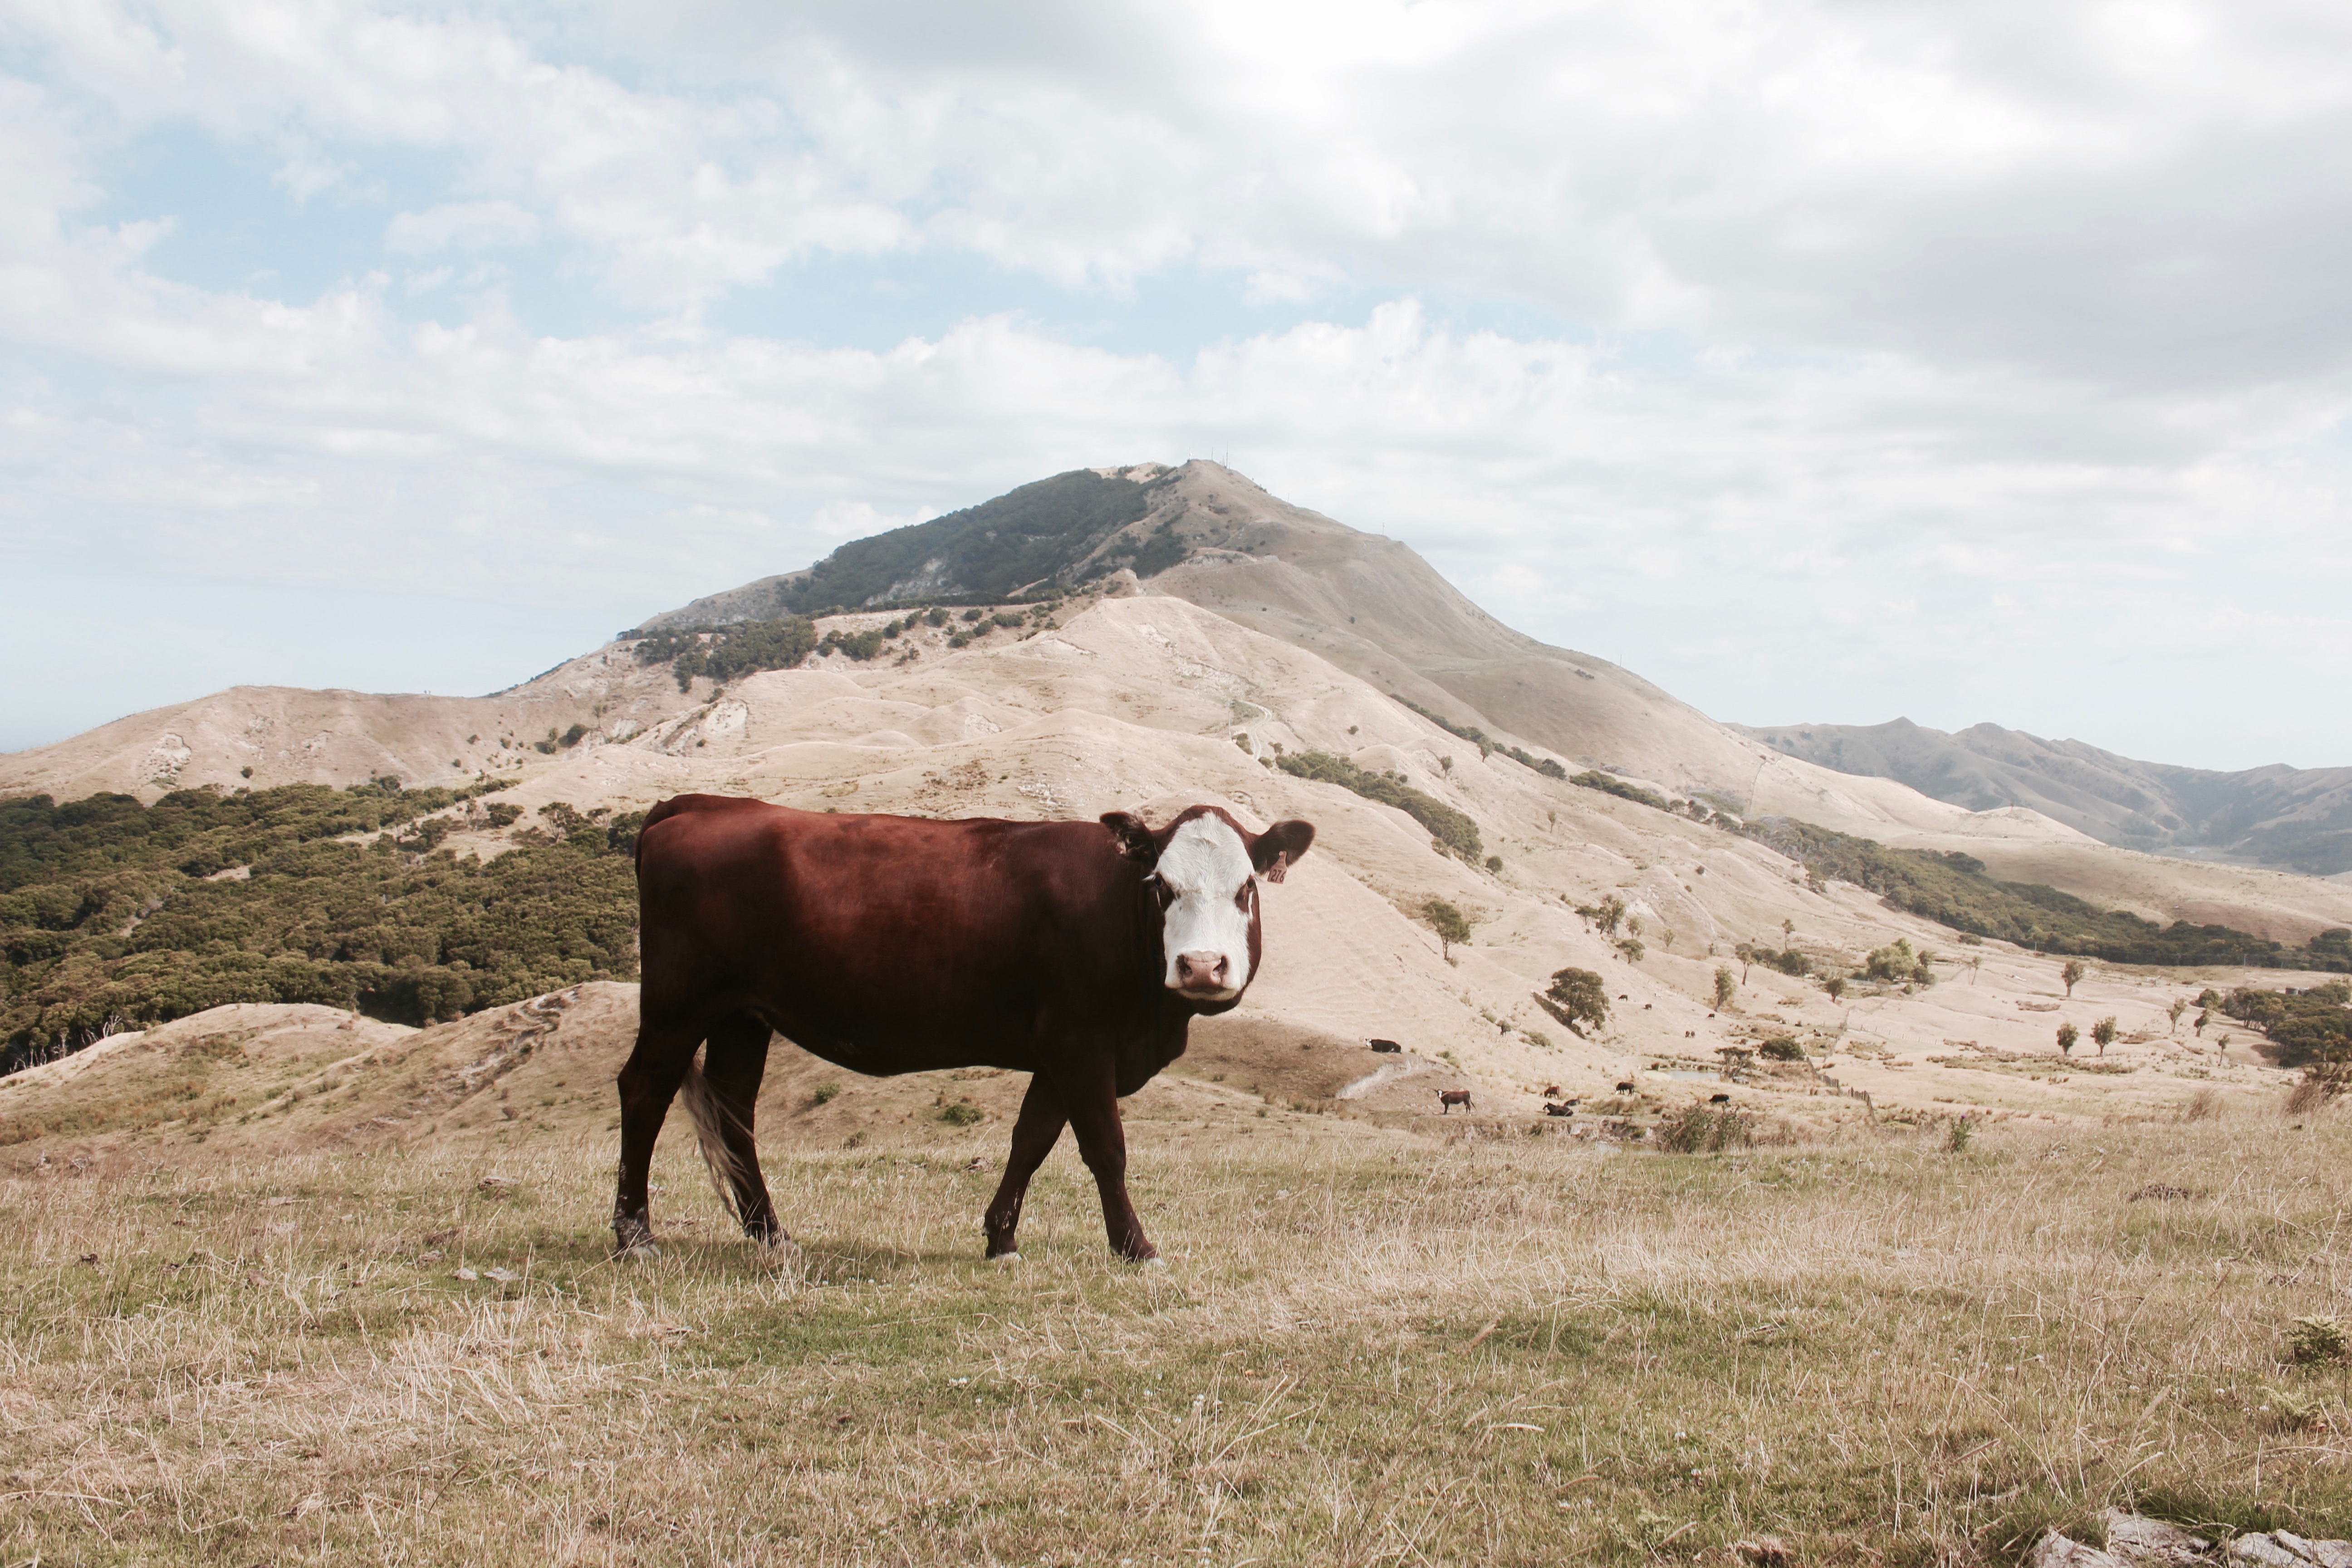
landscape, mountain, herd, pasture, grazing, ranch, mammal, grassland, plateau, steppe, cattle like mammal